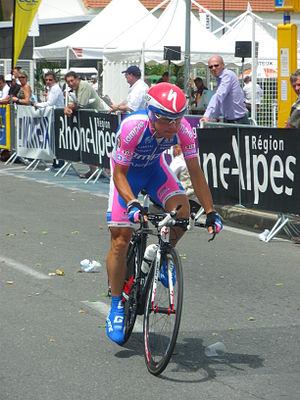
Enrico Magazzini au départ de la 3ème étape du critérium du Dauphiné Libéré 2010 (Monteux - Sorgues)
Enrico Magazzini est un coureur cycliste italien.